St. Mary's Orthodox Cathedral Hauz Khas

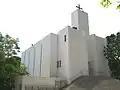
St. Mary's Orthodox Cathedral Hauz Khas

St. Mary's Orthodox Cathedral, Hauz Khas, New Delhi, is a parish under the Delhi Diocese of the Malankara Orthodox Syrian Church.